Nasakom

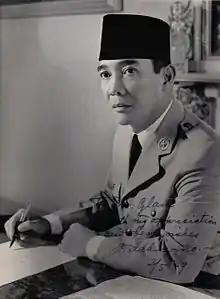
President Sukarno—Author of the Nasakom concept

Since the beginning of the struggle for Indonesian independence, there were three political movements that coloured the various movement organisations of the time. For example "Indische Party" and Sarekat Indies which were "nationalist", Sarekat Islam which had an Islamic ideology, and ISDV/PKI which had a Marxist ideology. The idea of Nasakom had actually been thought of by Sukarno since 1927, long before Indonesia's independence. Sukarno wrote a series of articles entitled "Nationalism, Islam and Marxism" in the magazine Soeloeh Indonesia Moeda, a published publication of the "Algemeene Studieclub", the club Sukarno and his associates had founded in Bandung, inspired by a similar organization founded by Soetomo in Surabaya. The understanding of communism here was something more akin to socialism. The basis for this idea is the principle of social justice, which is also the basis of Karl Marx's political thought. Sukarno's political philosophy at the time was essentially a fusion of elements of Marxism, Indonesian nationalism, and Islam. This was reflected in his proposed version of Pancasila to the BPUPK in his speech on 1 June 1945. In the article, Sukarno stressed the importance of a national unity of nationalists, Islamists, Marxists in an uncompromising (non-cooperative) resistance to the Dutch. According to Sukarno: